The Duchess of Buffalo

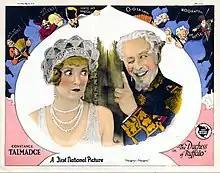
Lobby card with Constance Talmadge and Edward Martindel

The Duchess of Buffalo is a 1926 American silent romantic comedy film produced by and starring Constance Talmadge and released through First National Pictures. It is based on the 1916 Broadway stage musical "Sybil", which is this film's alternate title.